Inishowen

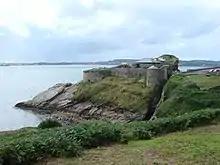
Fort Dunree

Fort Dunree Military Museum is located at the site of the former coastal defence and fortification at Fort Dunree. During the Napoleonic Wars, the fort was built to defend Lough Swilly. The museum includes restored guns, a military camp and underground bunkers.